4 Your Eyez Only

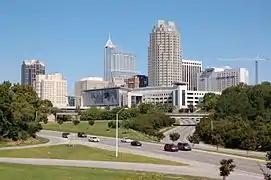
The majority of the album was recorded in Raleigh, North Carolina (pictured).

The majority of the album was recorded at a home and recording studio in North Carolina that Cole nicknamed the Sheltuh. Some sessions also took place at Electric Lady Studios in New York City, over the summer of 2016. On March 18, 2016, an incident occurred at the Sheltuh that inspired the making of the track, "Neighbors", Dreamville in-house producer, Elite explained the situation in an interview with "Complex", saying: